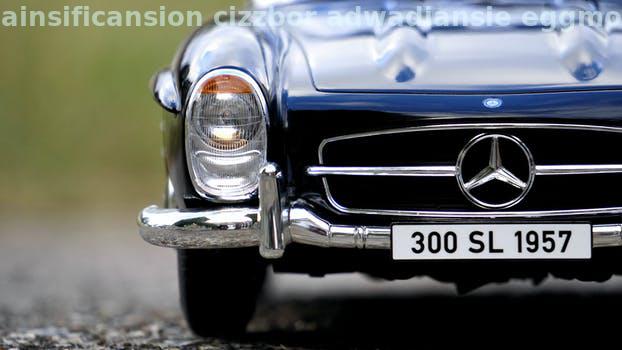
Label: Watermark